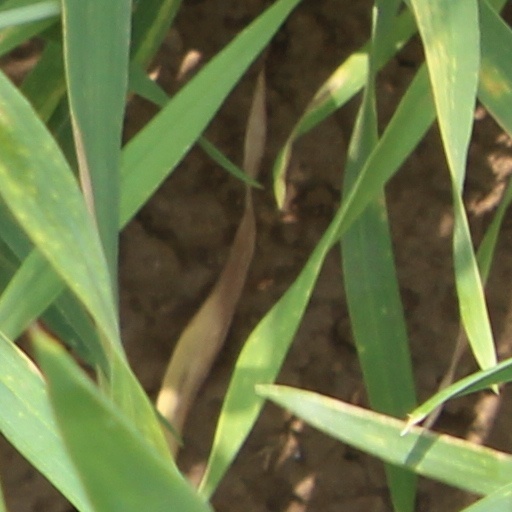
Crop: wheat